Buchanan's Hotel

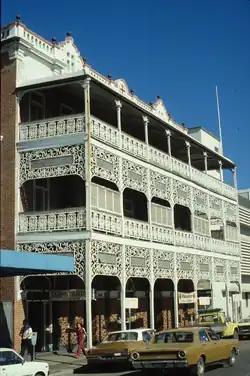
Buchanan's hotel in 1979, from the University of Queensland Architecture Library.

Buchanan's Hotel (nicknamed "Buchs") was a hotel on Sturt Street located in the CBD of Townsville, Queensland, Australia. The three-storey structure, with an ornate three storey cast iron verandah, was completed in 1903. It was used as a hotel up to World War II, and then during the war housed American officers. It caught fire and was largely destroyed in 1982.